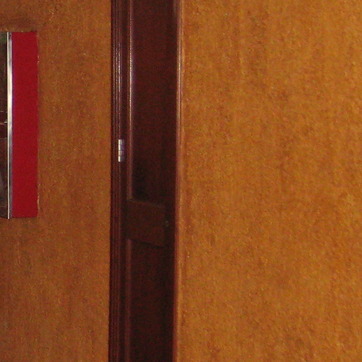
Material: painted